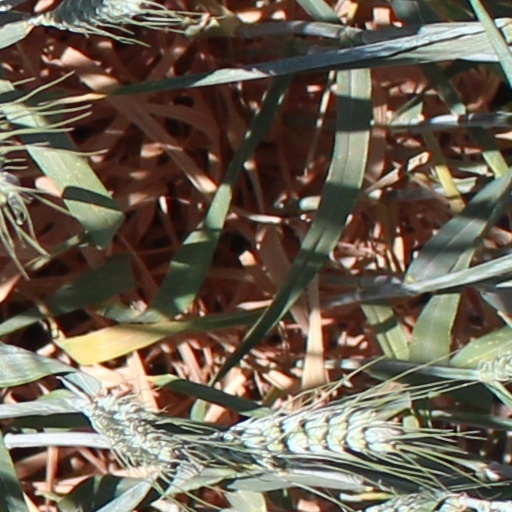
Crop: wheat